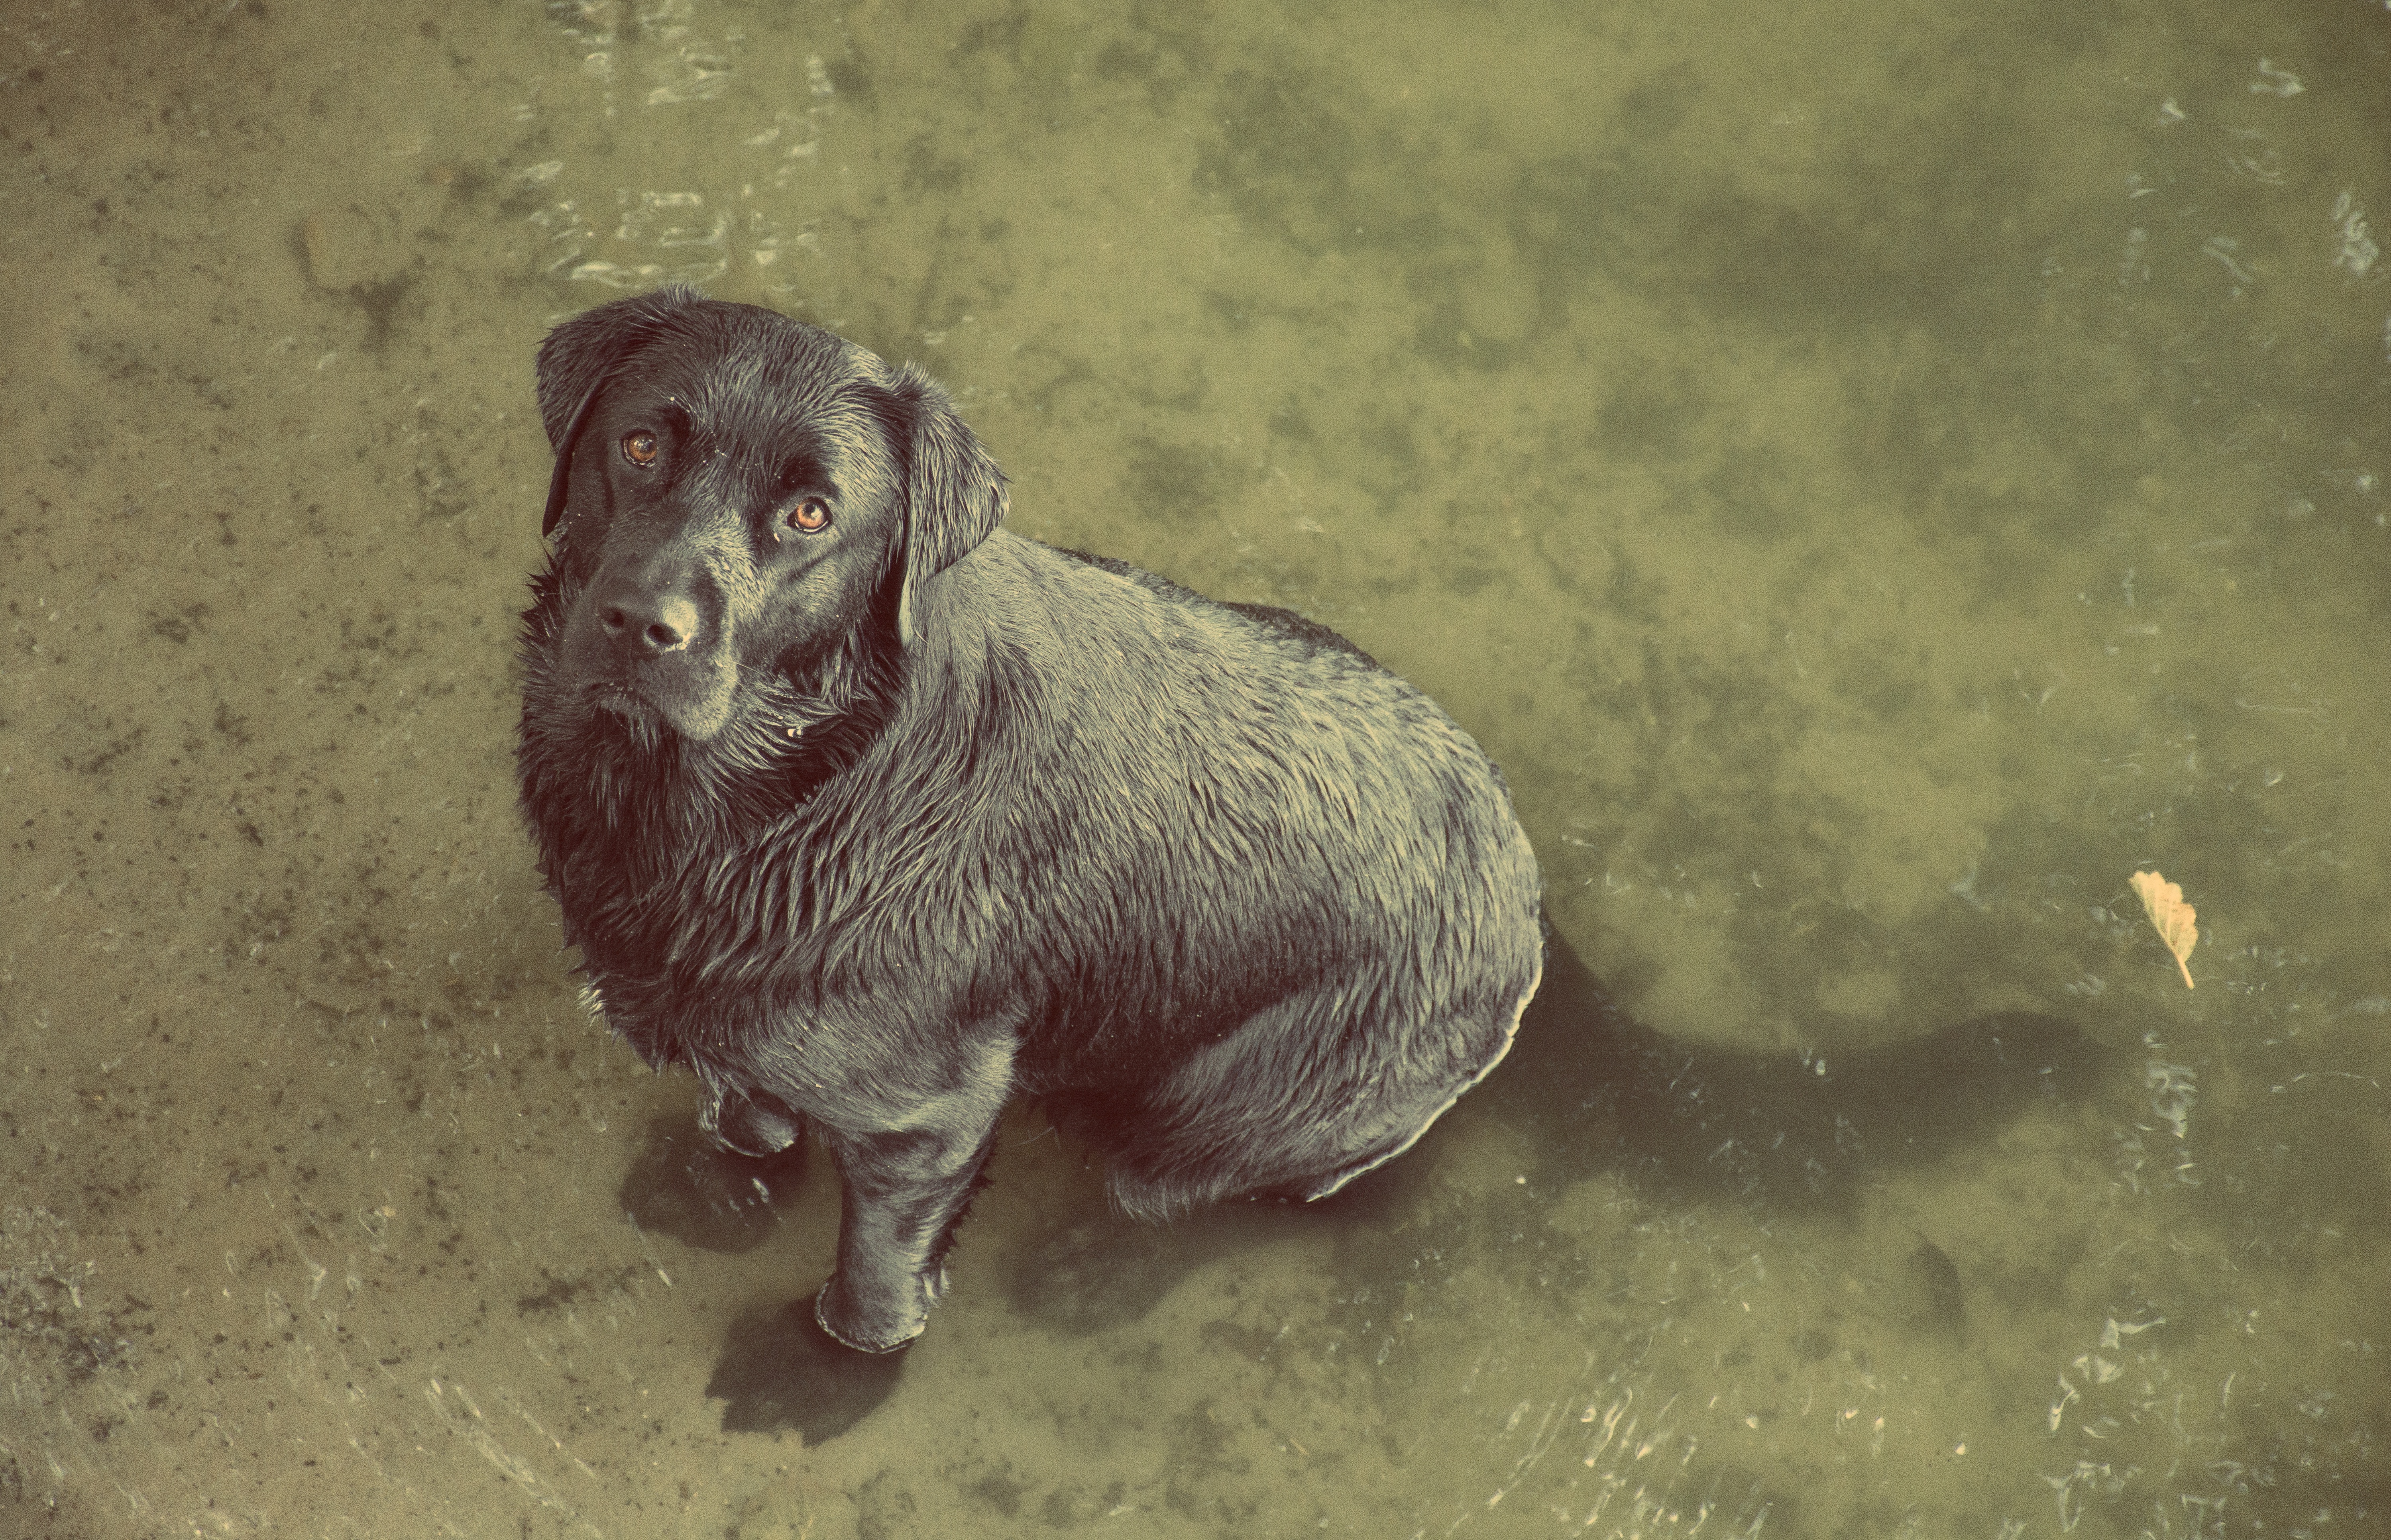
mammal, vertebrate